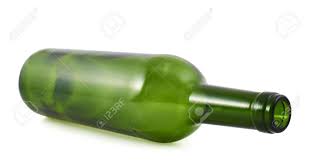
Waste category: glass